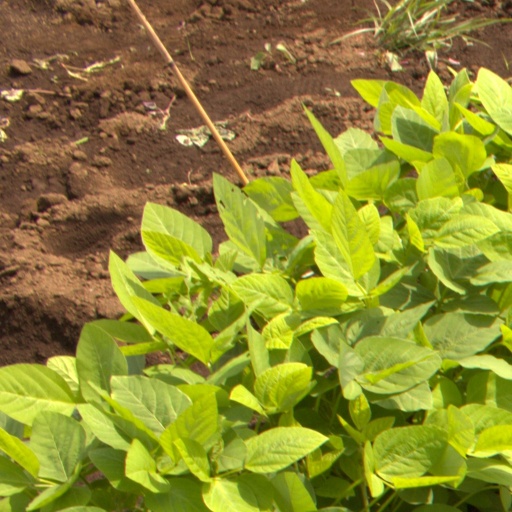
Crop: soybean